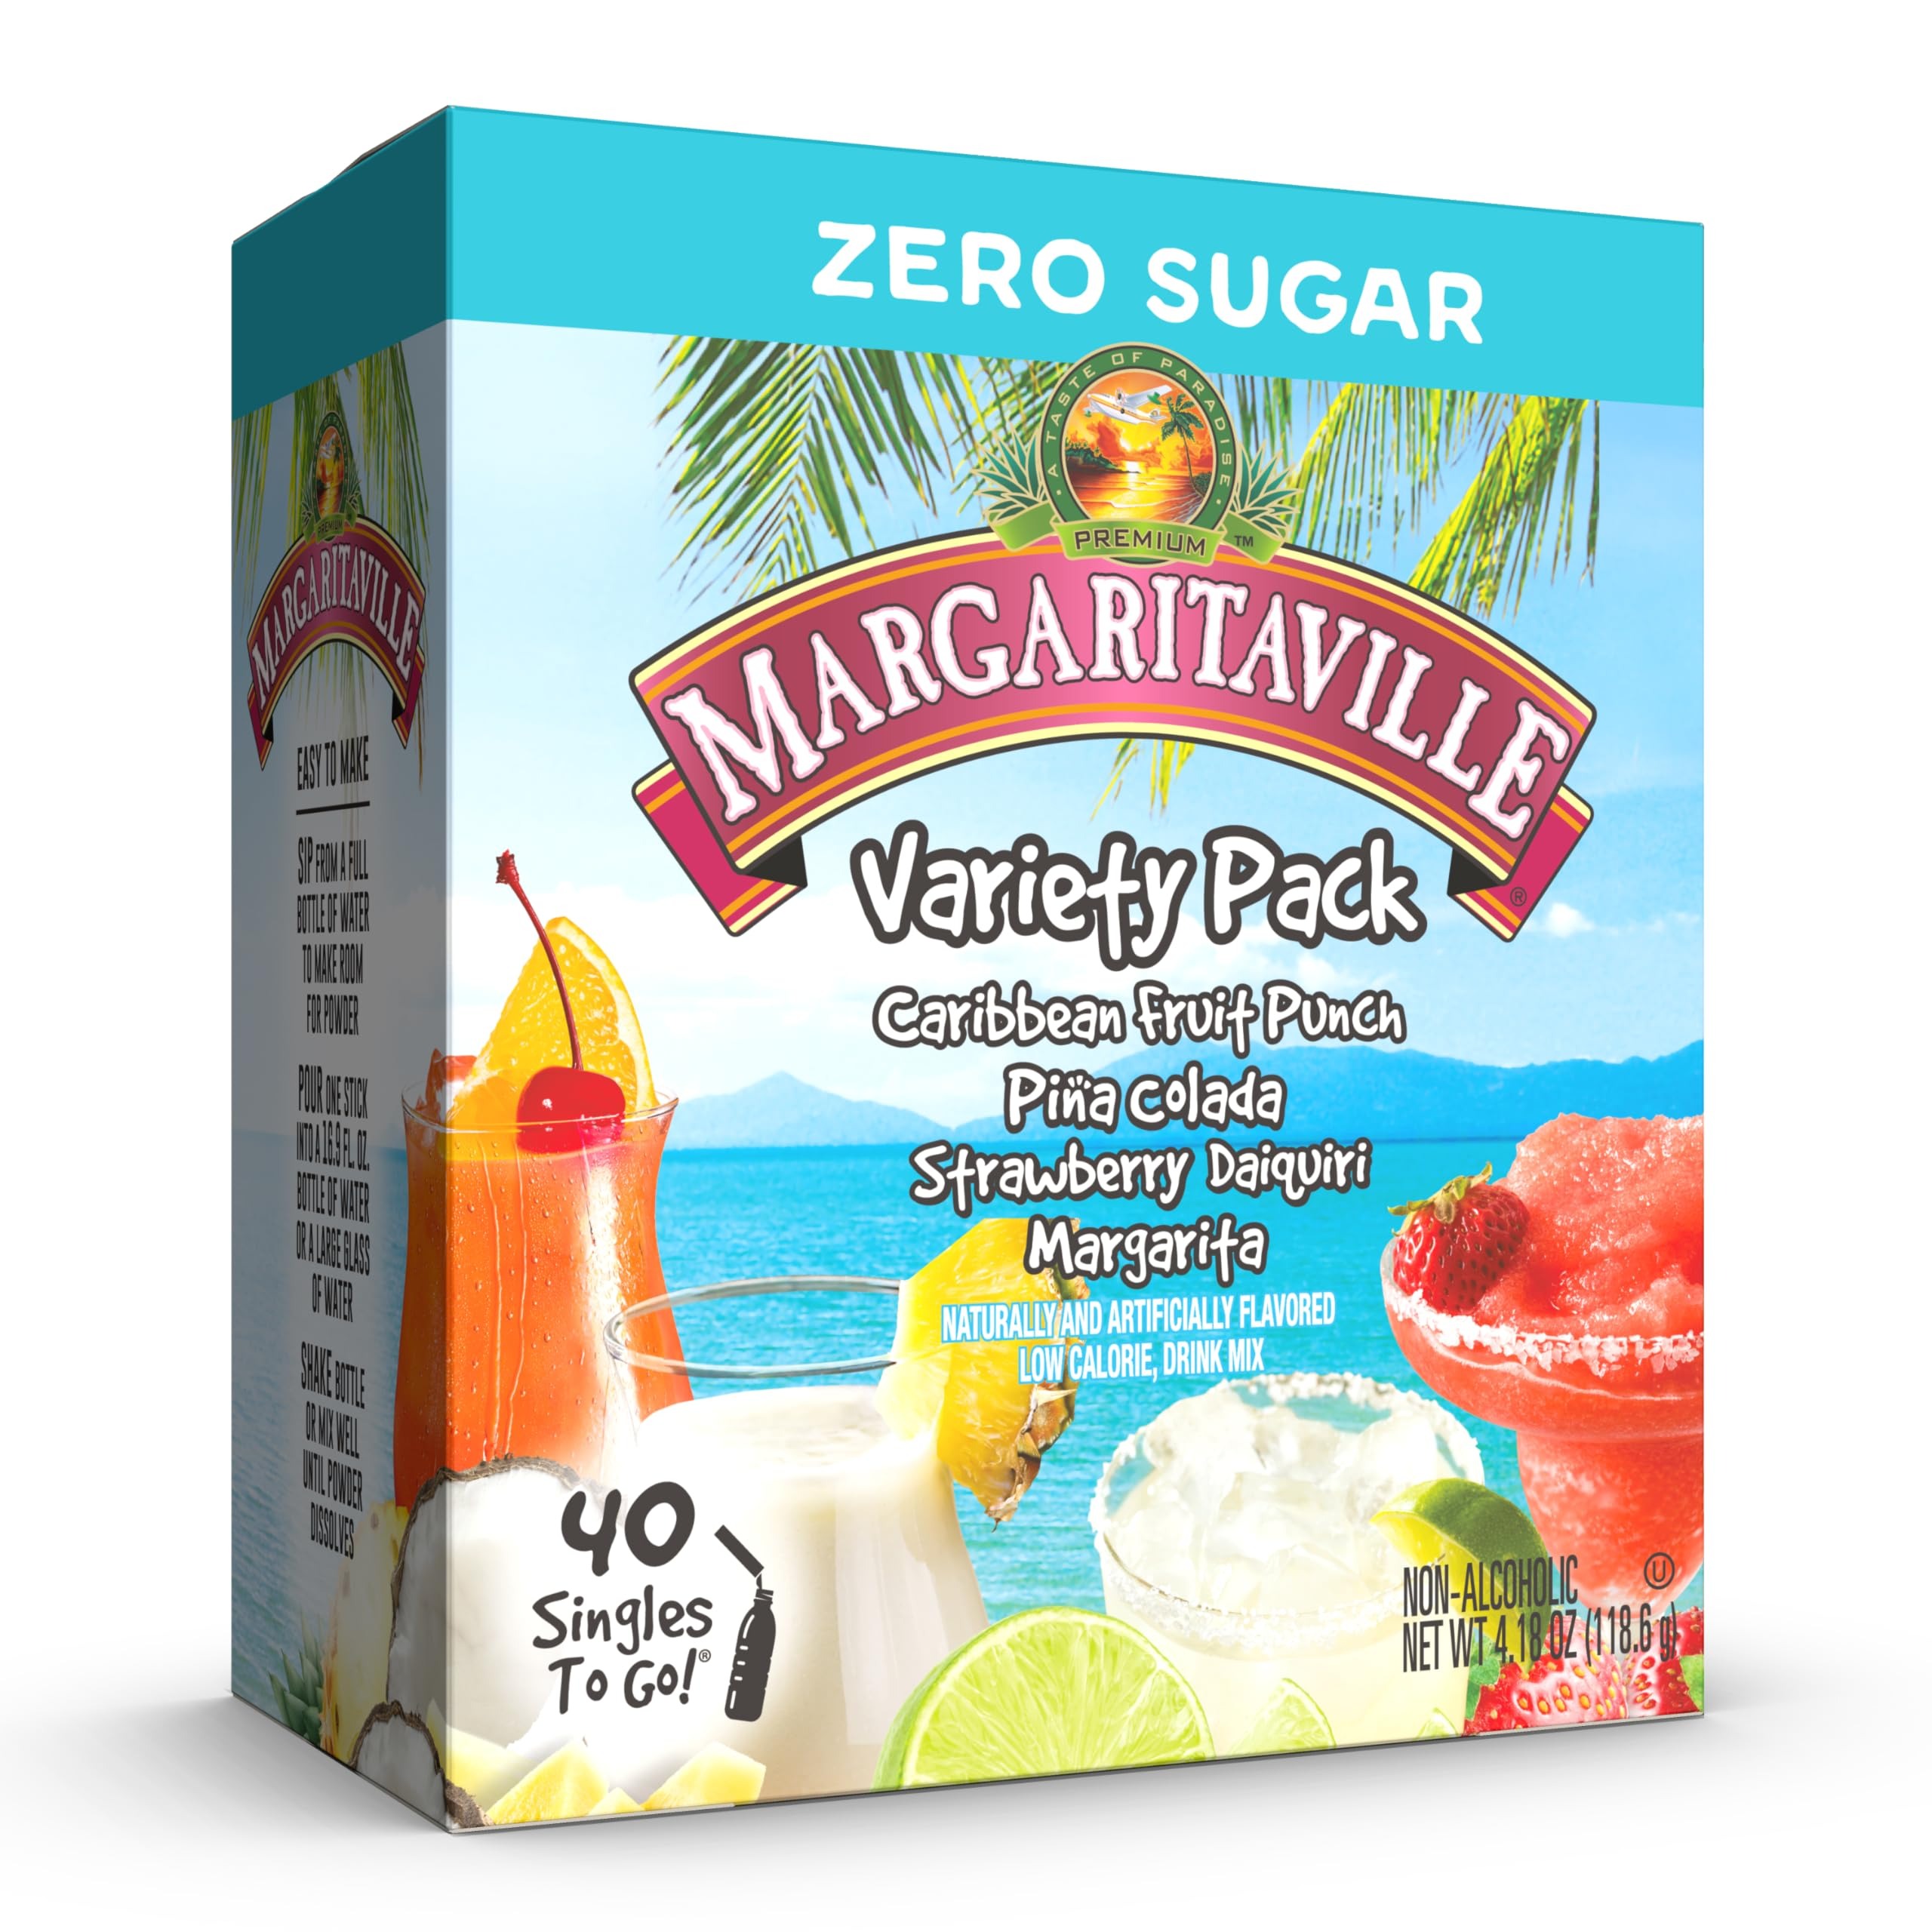
Item Name: Margaritaville Singles to Go Water Drink Mix, Variety Pack, Includes 4 Flavors: Caribbean Fruit Punch, Pina Colada, Strawberry Daiquiri, And Margarita,1 Box (40 Single Servings)
Bullet Point 1: MARGARITAVILLE SINGLES TO GO –Now you can bring the taste of the Margarita with you anywhere, anytime! Margaritaville Singles To Go drink mix sticks are bursting with Non-Alcoholic, Margarita Flavoredthat will add tasty excitement to your water.
Bullet Point 2: VARIETY PACK –With 40 sticks included, you’ll get a taste of 4 different Margarita flavors including Caribbean Fruit Punch, Pina Colada, Strawberry Daiquiri and Margarita.
Bullet Point 3: CONVENIENT –With these conveniently packaged single drink mix sticks, you can take the great taste of Margaritaville with you anywhere you go!
Bullet Point 4: JUST ADD WATER –Sip from a full bottle of water to make room for powder. Pour one stick into a 16.9 fl. oz. bottle or large glass of water, shake or stir until well mixed, and enjoy!
Bullet Point 5: WATERTOK –Mix and match Singles To Go flavors to create your ultimate WaterTok recipes and favorites!
Value: 4.18
Unit: Ounce

Price: 15.94